Lost on Journey

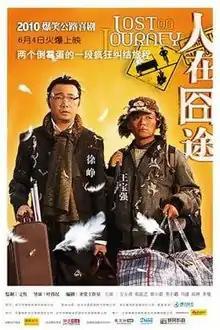
Official poster

Lost on Journey is a 2010 Chinese comedy film directed by Raymond Yip and starring Xu Zheng and Wang Baoqiang. This film depicts an amusing yet realistic portrayal of the issues prevalent in the Chinese society, especially during the chaotic "Chunyun" when everyone wants to reunite with their family for the Chinese New Year celebrations.